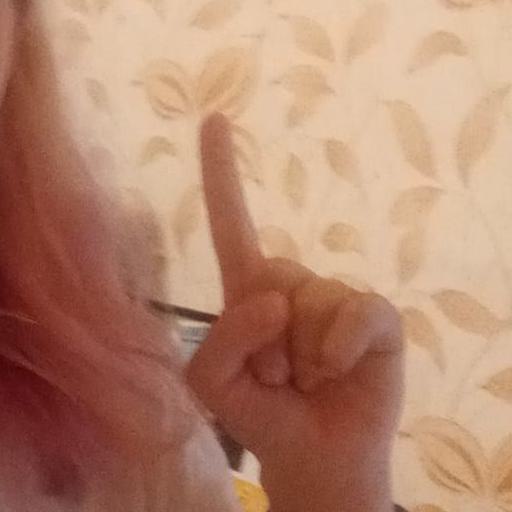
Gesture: one